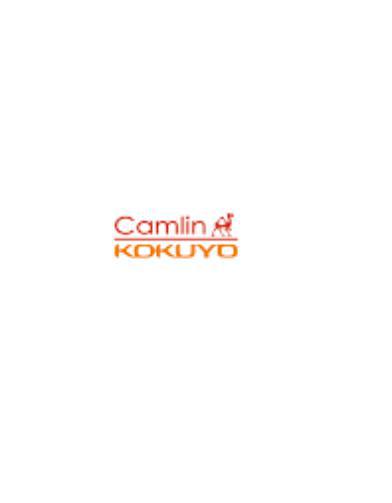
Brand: camlin
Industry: Medical